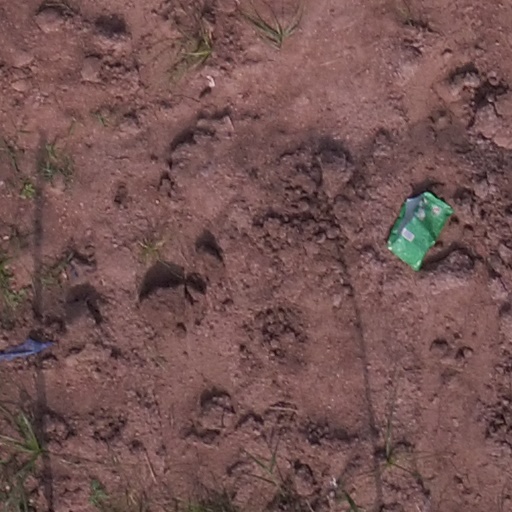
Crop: maize; corn